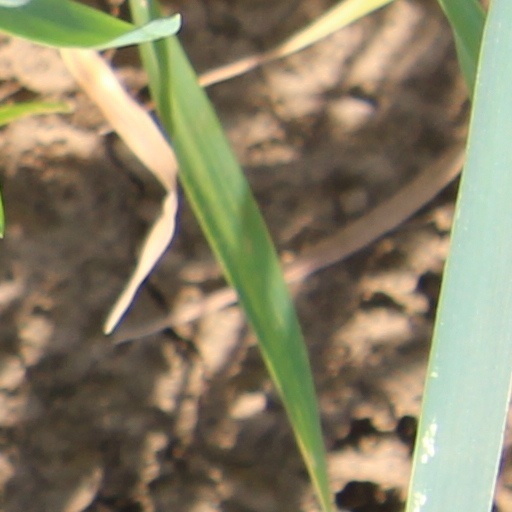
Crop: wheat